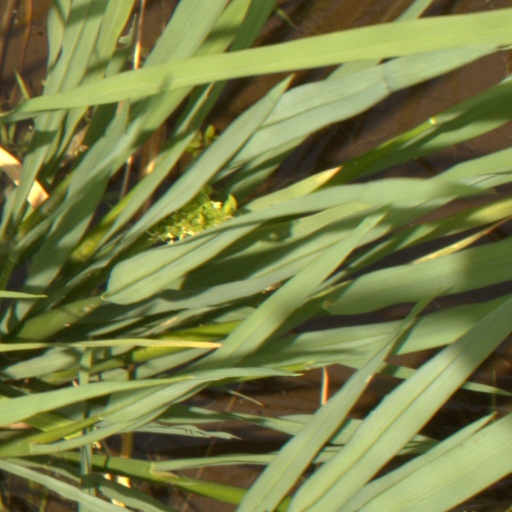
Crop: rice